Elphinstone Hall

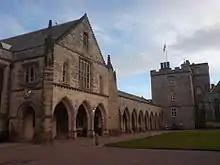
Elphinstone Hall, Aberdeen

Elphinstone Hall is a large hall belonging to the University of Aberdeen, located at their King's College campus in Old Aberdeen. It is a 20th-century building which replaced the "Common Hall" and is named after Bishop William Elphinstone, the founder of the University. An arcade dominates the front of the building, behind which lie a reception area and then the large, wood-panelled hall with hammerbeam roof. Portraits of founding fathers of the university and other key figures from its history line the walls. A related suite of luxurious rooms called the Linklater Rooms run along the arcade, named after writer Eric Linklater, a graduate of the university. The complex includes catering facilities as well as cloakroom facilities. In front of the hall is a large lawn, which is popular with students and staff of the university in summer. In winter, the university places a large Christmas tree on this lawn. The hall is currently the venue for all University of Aberdeen graduation ceremonies.